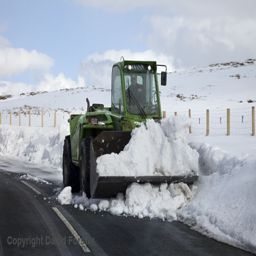
06d - digging out part of the road .